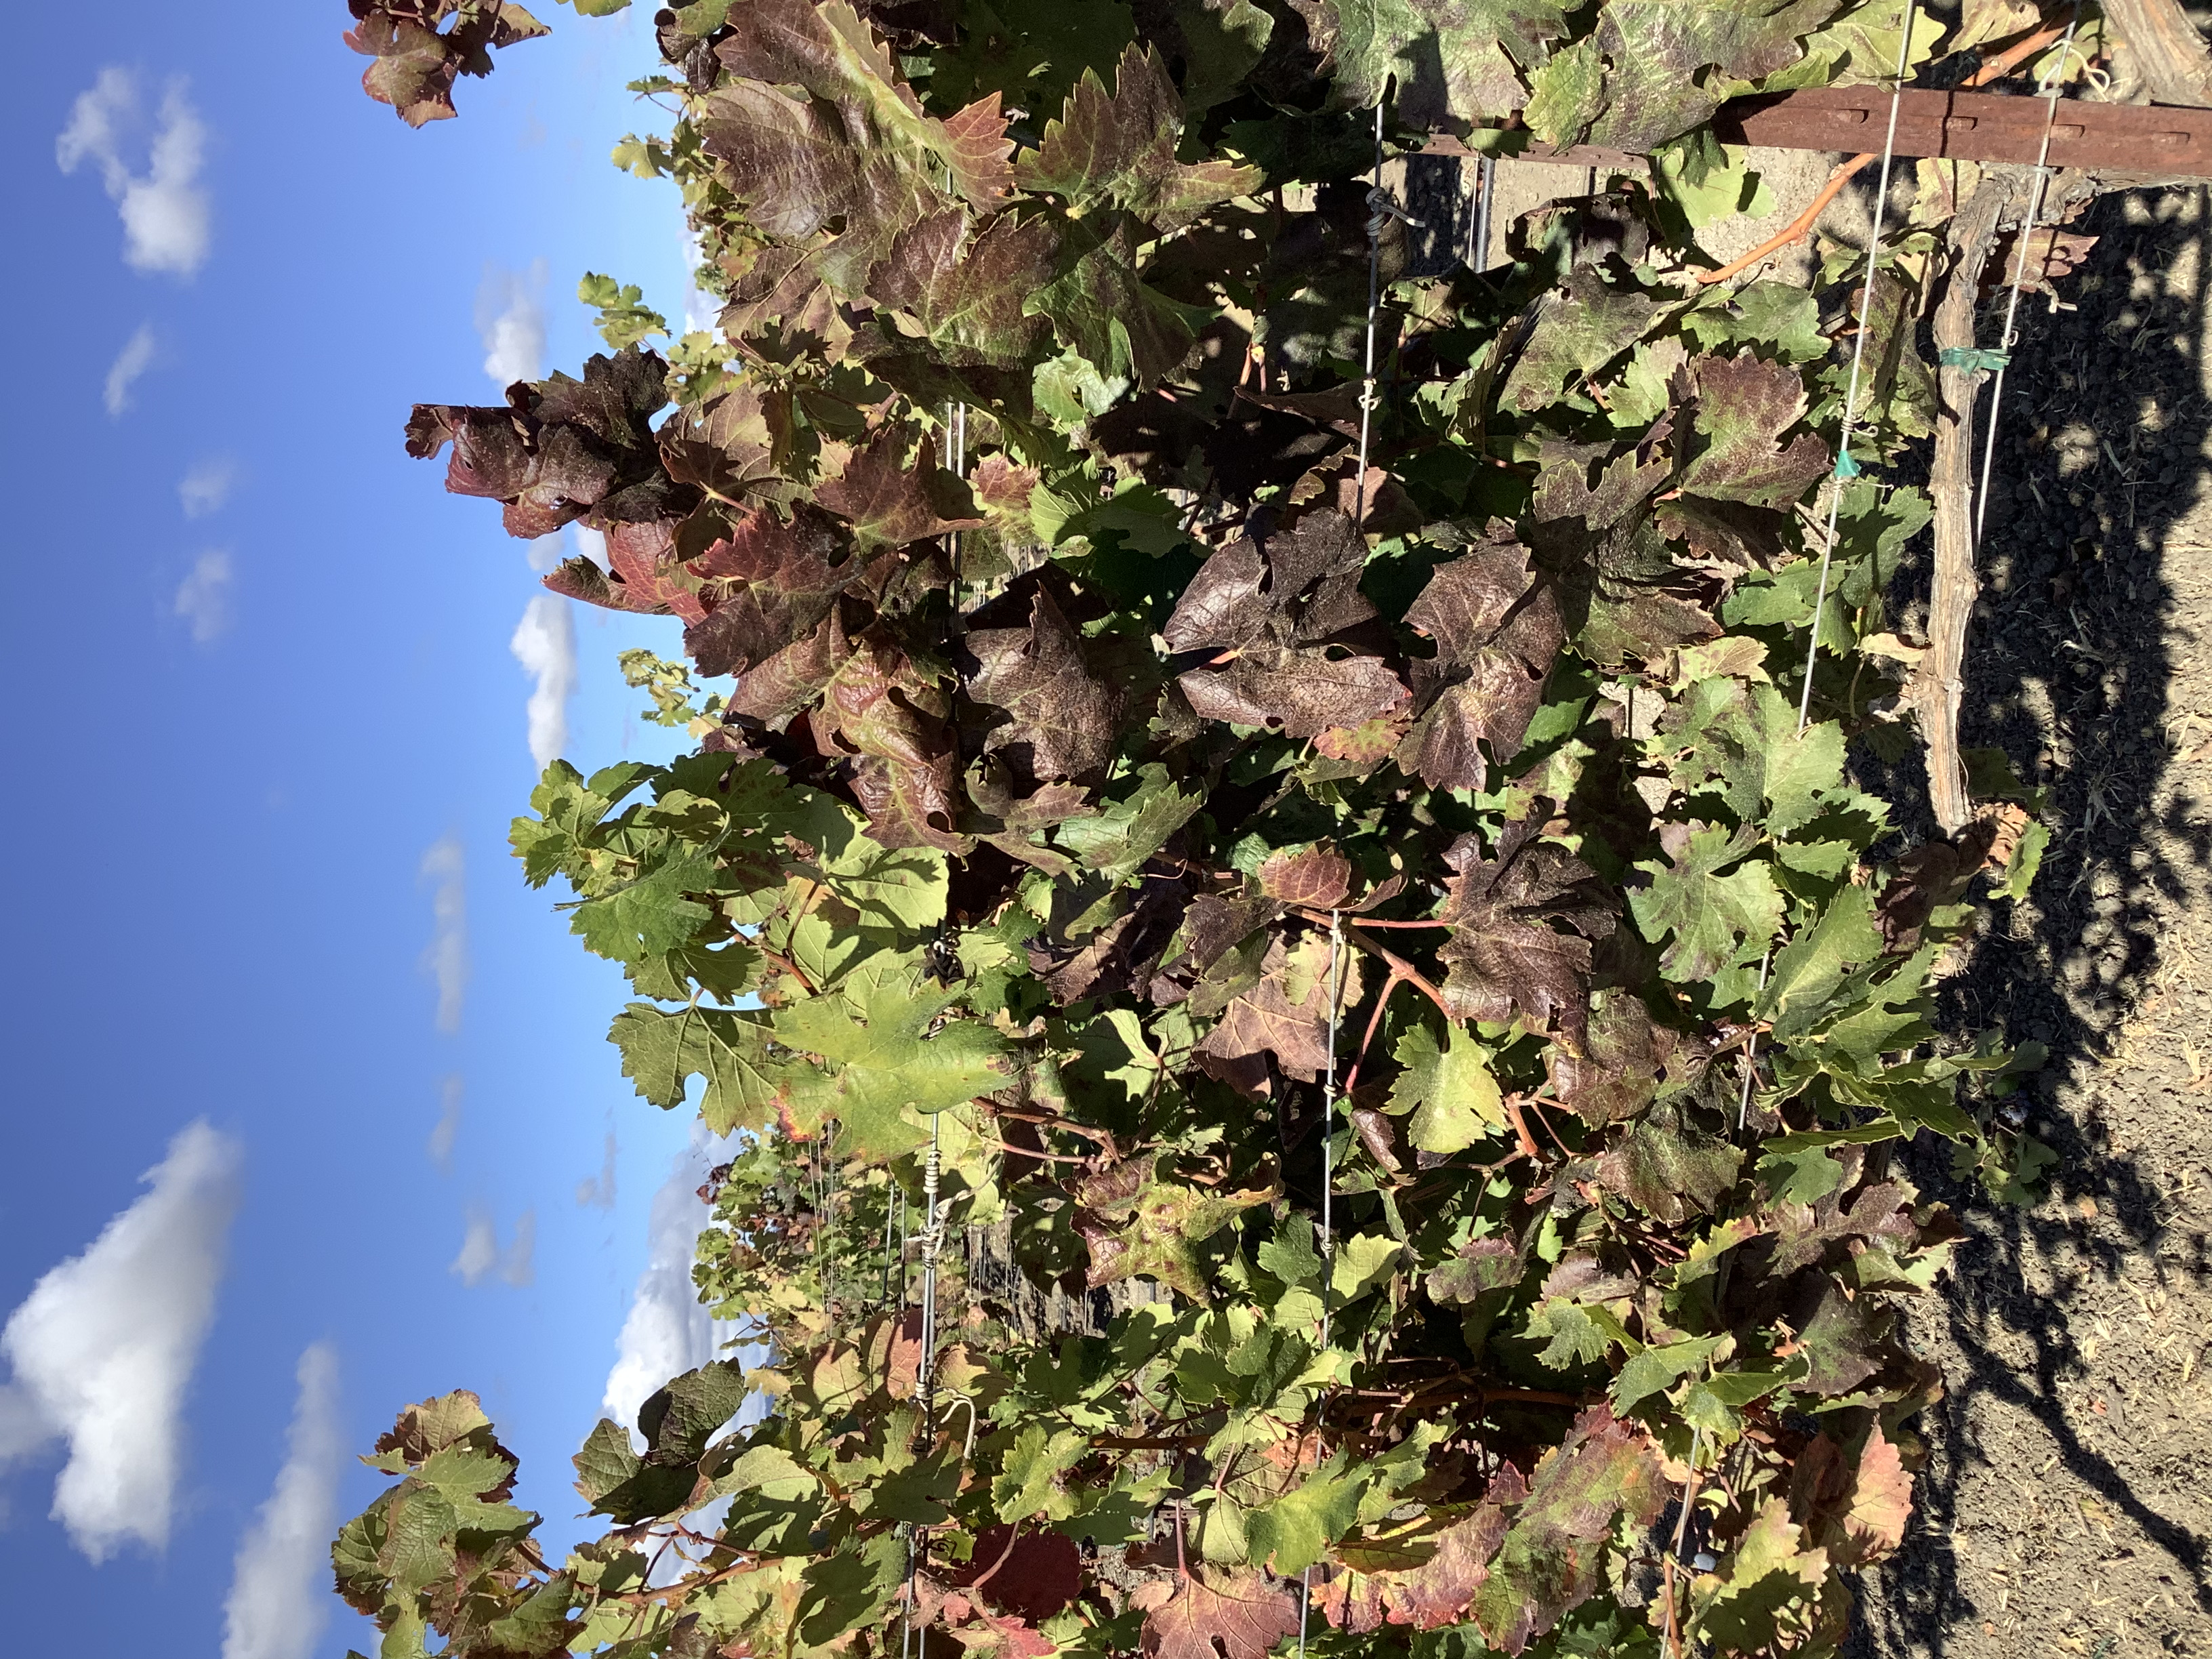
Label: Red Blotch